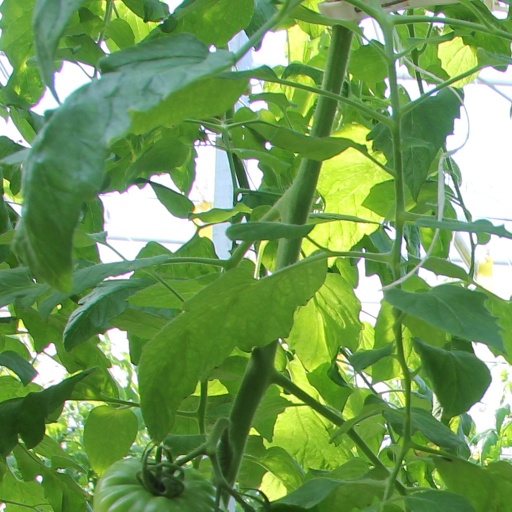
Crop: tomato